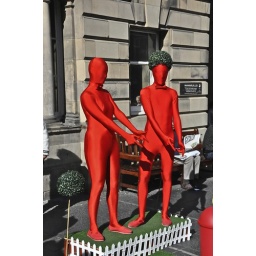
edinburgh international fringe and comedy festival 2009 pretty girl in red mac